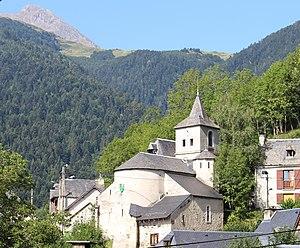
Église Saint-Martin de Barrancoueu (Hautes-Pyrénées)
L'église Saint-Martin de Barrancoueu est une église catholique du XIIᵉ siècle située à Barrancoueu, dans le département français des Hautes-Pyrénées en France.
Barrancoueu est une commune française située dans le département des Hautes-Pyrénées, en région Occitanie.